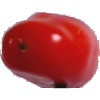
Label: Tomato 2